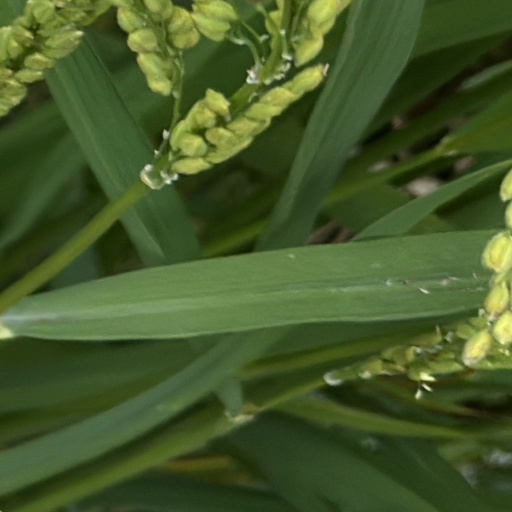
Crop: rice